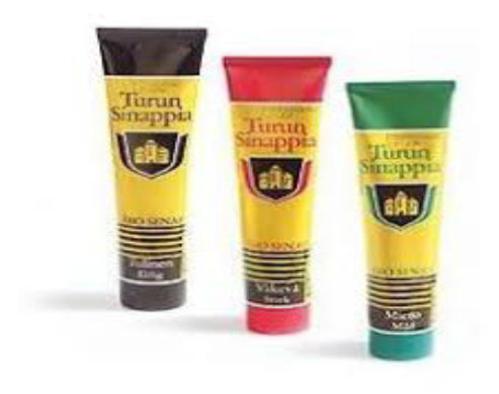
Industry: Food